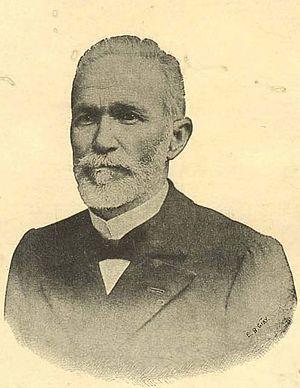
Luís Viana (1846-1920), magistrado, gobernador de Bahia (Brasil), 1896-1920.
José Gonçalves da Silva était un grand propriétaire terrien et homme politique brésilien.
Cícero Dantas Martins, connu aussi sous son titre nobiliaire de baron de Jeremoabo, ou simplement comme Jeremoabo, était un grand propriétaire terrien et homme politique brésilien.
Luís Viana, né le 30 novembre 1846 à Casa Nova, mort en haute mer, dans l’océan Atlantique, le 6 juillet 1920, était un magistrat et homme politique brésilien.